Milivoj Jugin

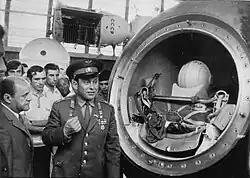
Jugin (left) with Soviet cosmonaut Pavel Popovich on Belgrade Fair

Milivoj Jugin (22 August 1925 - 20 January 2013) was a Yugoslav and Serbian aeronautical engineer, constructor, publicist and popularizer of science.